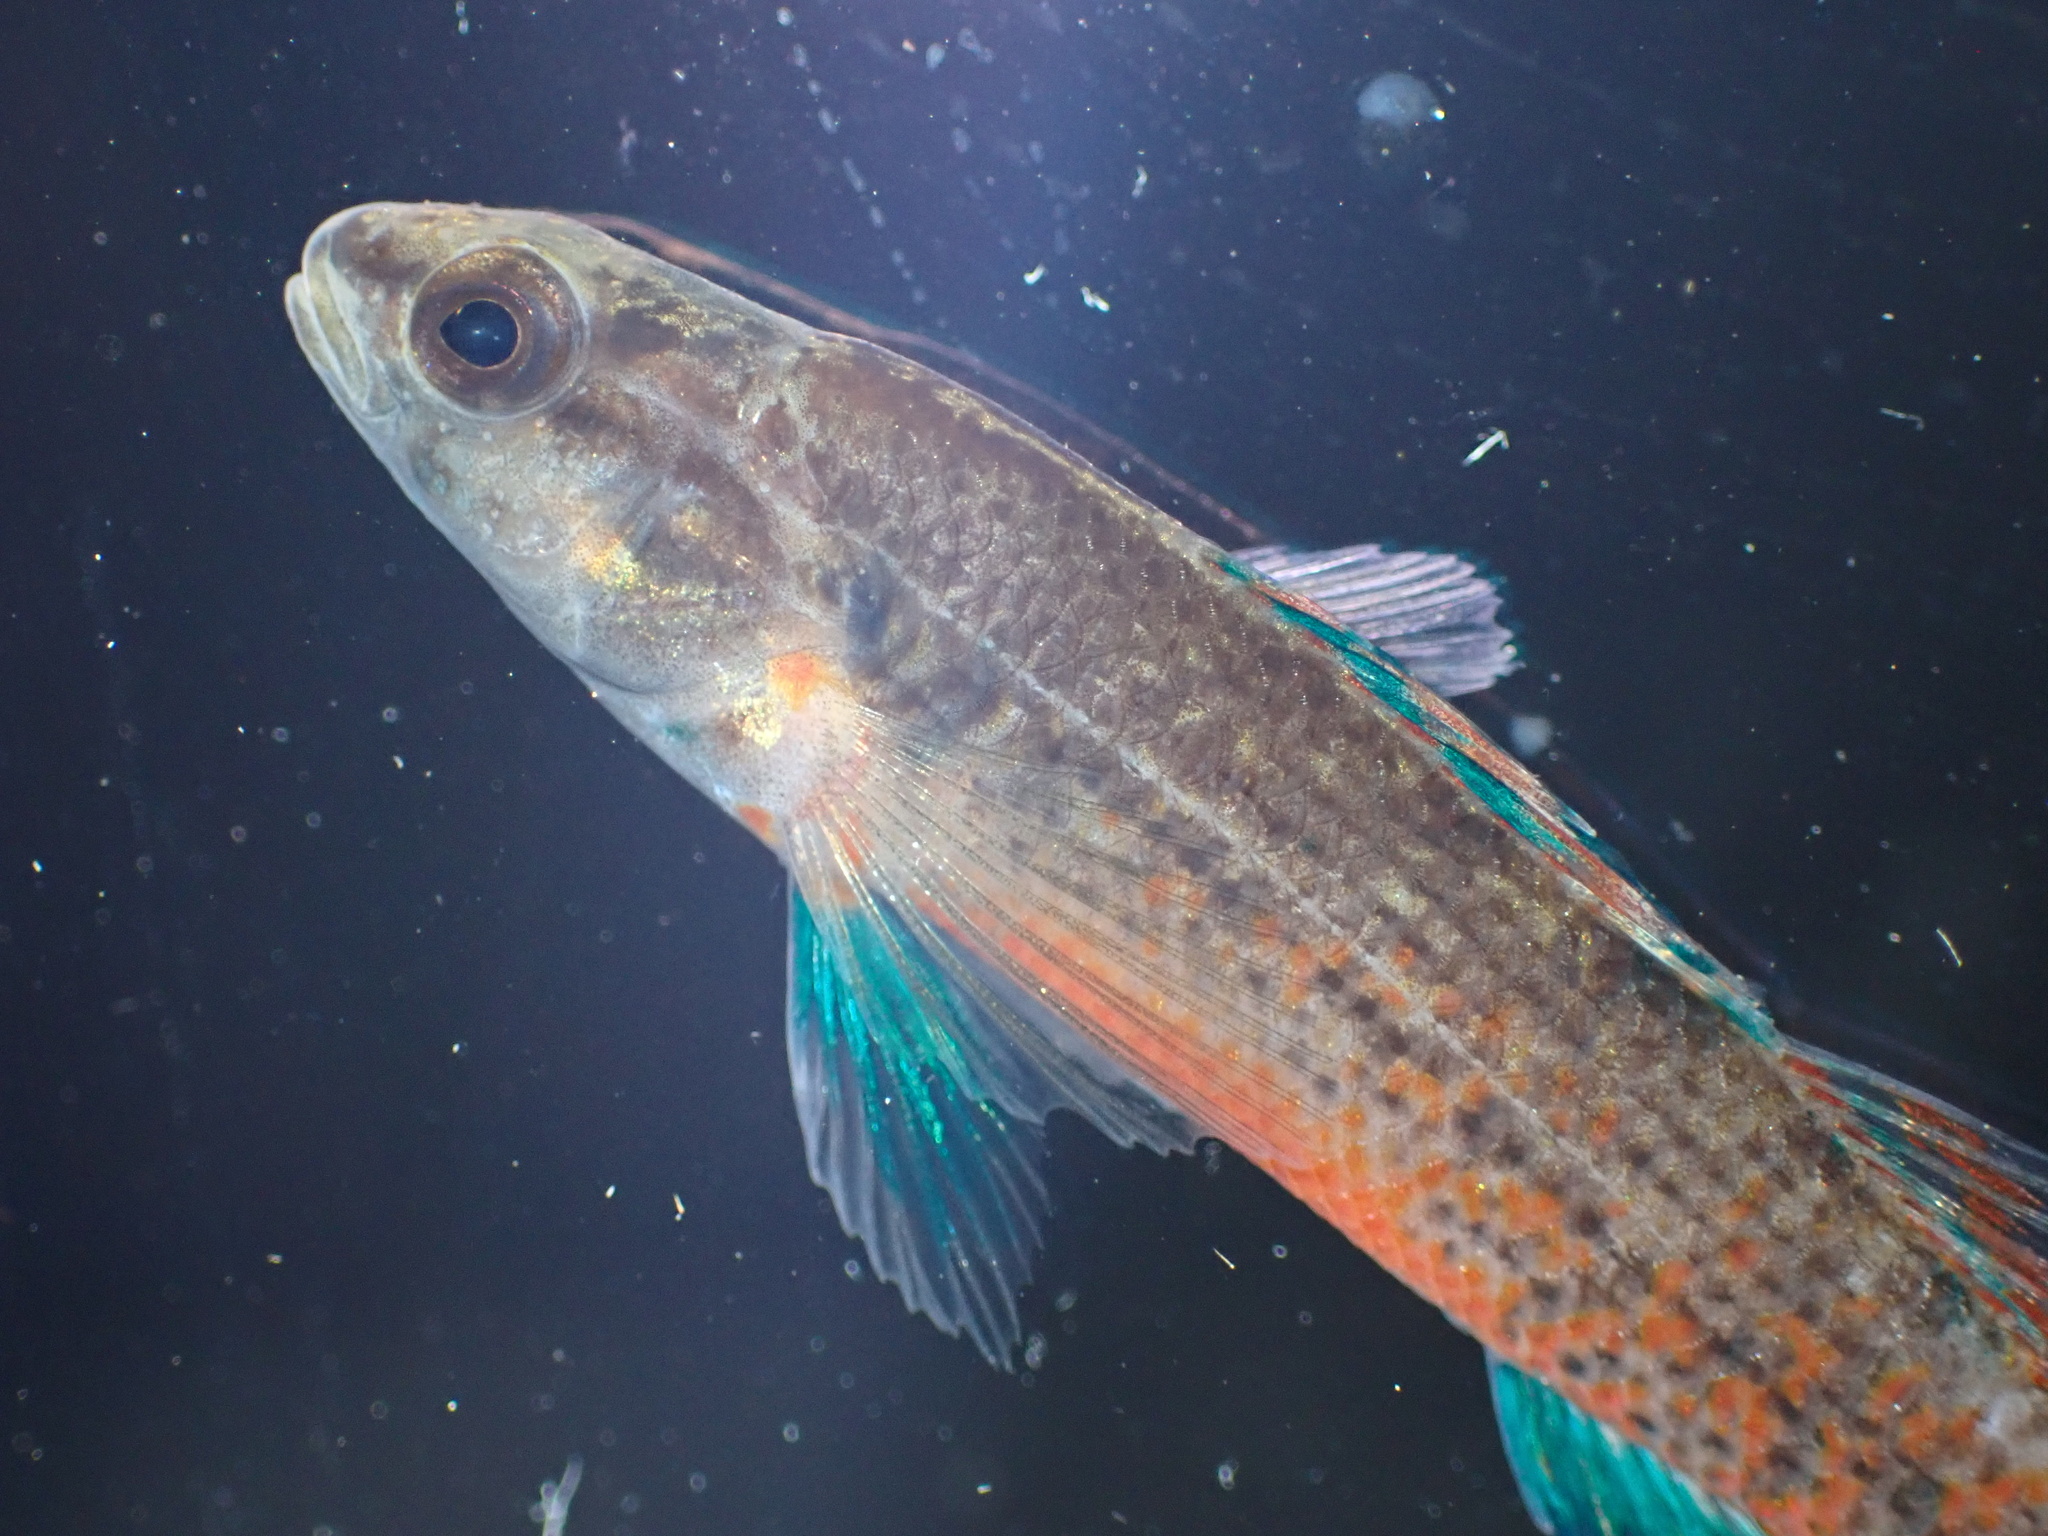
fish (species not among the labelled classes)